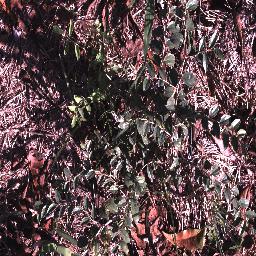
Label: chinee_apple